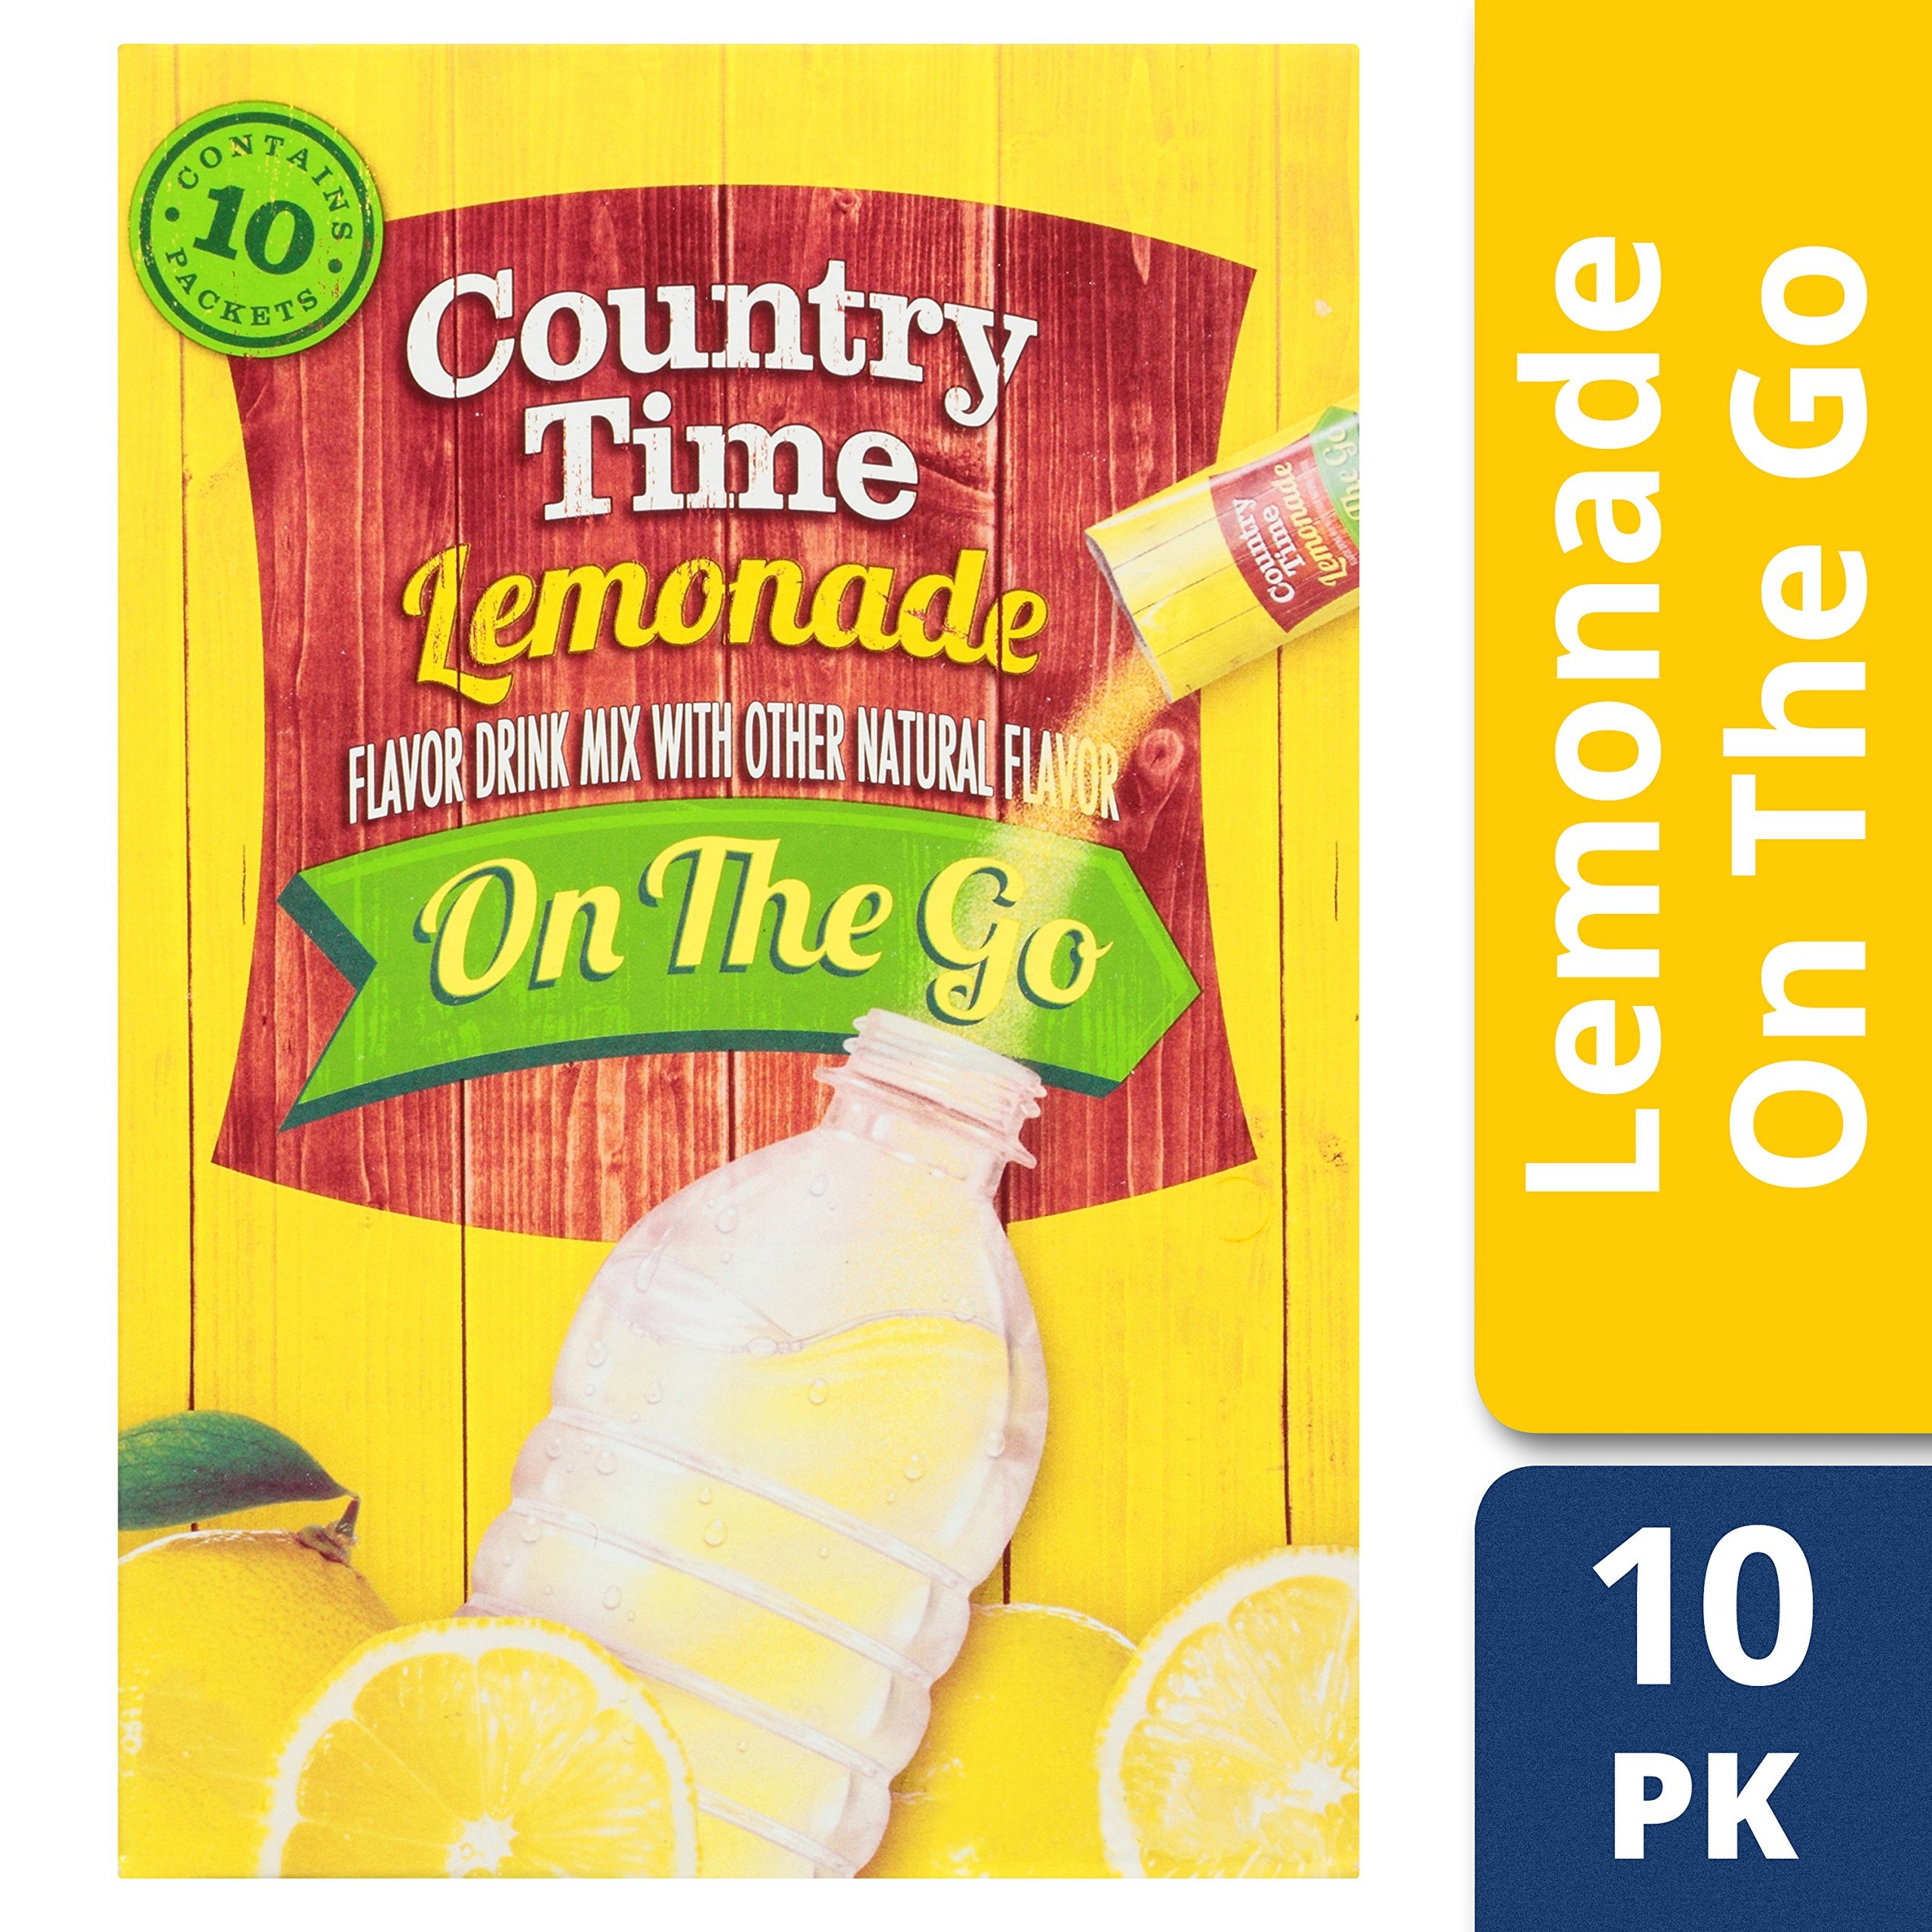
Item Name: COUNTRY TIME 6.7Z CT OTG LEMONADE 10CT
Value: 6.7
Unit: Ounce

Price: 14.95